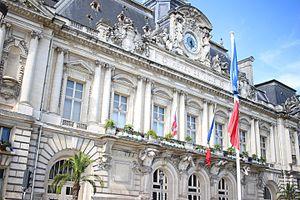
L'attentat du 14 juillet 2016 à Nice est une attaque terroriste islamiste au camion-bélier, qui s'est déroulée à Nice dans la soirée du 14 juillet 2016 sur la promenade des Anglais.